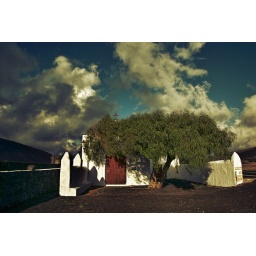
white church in black sand